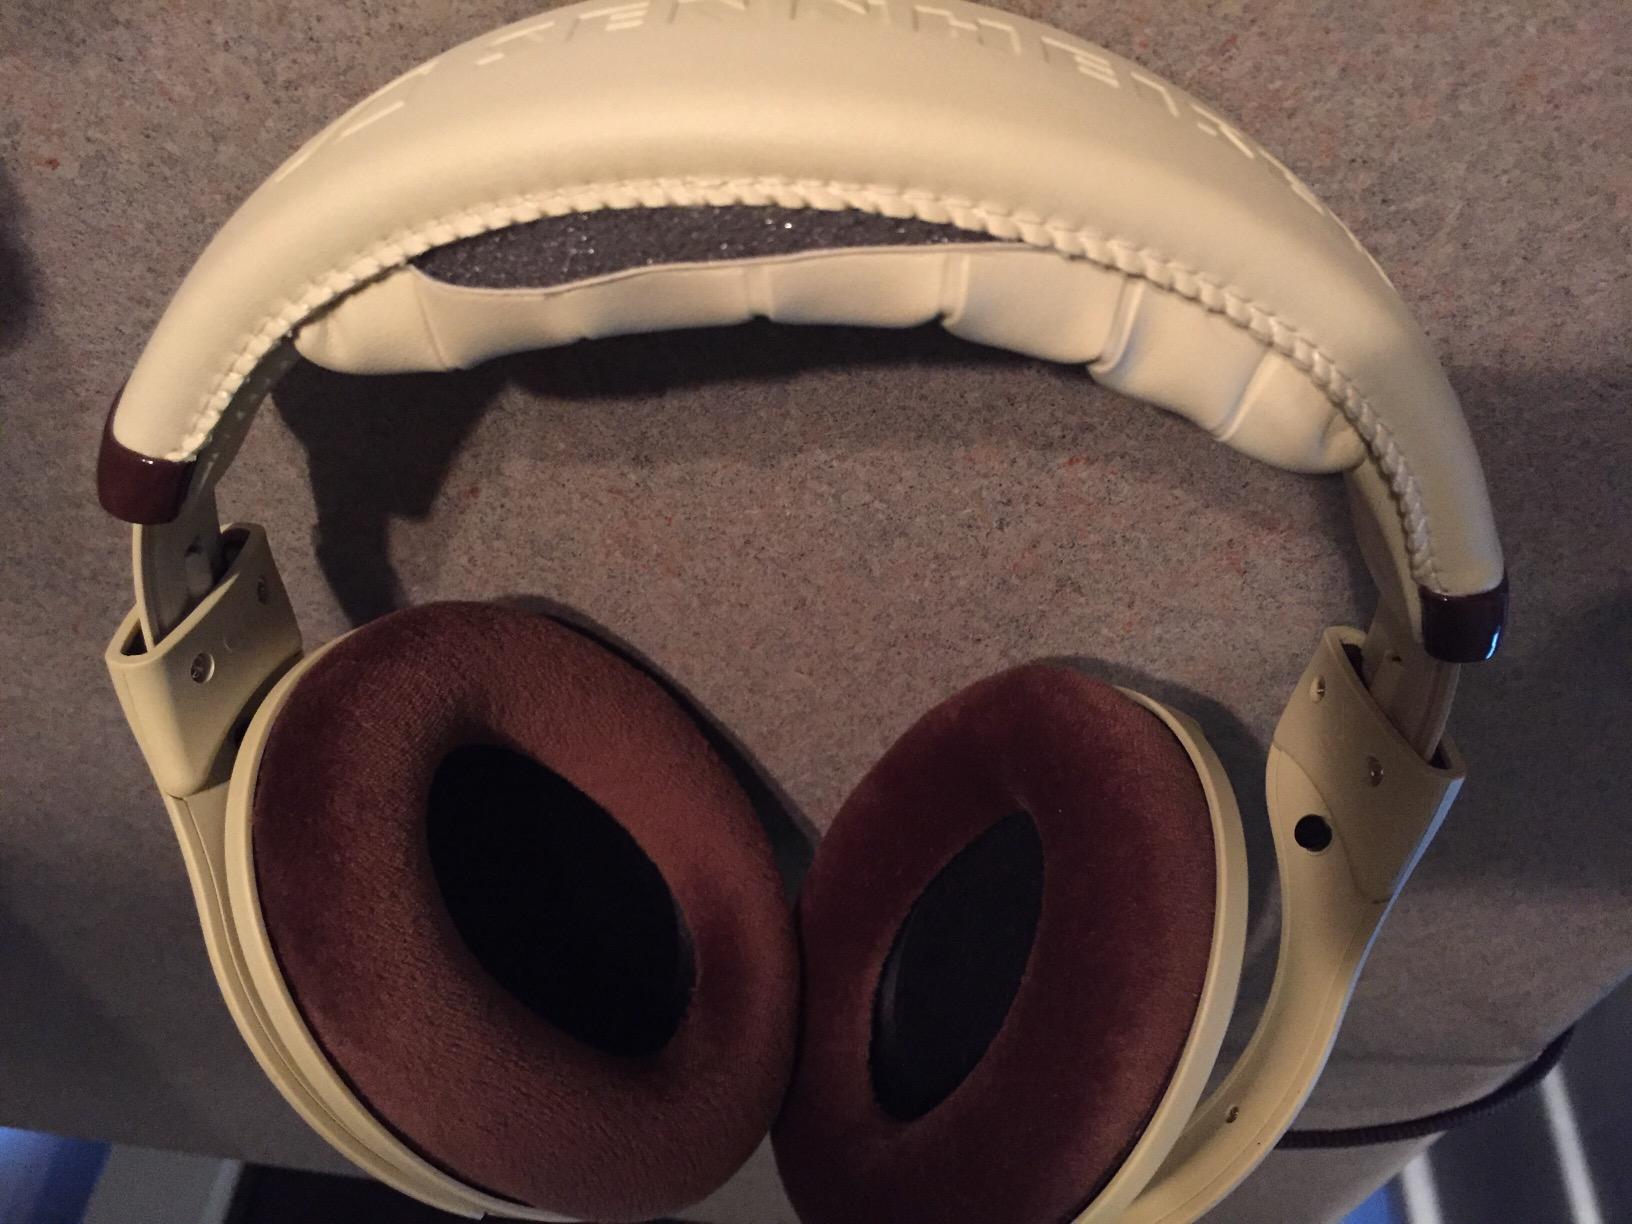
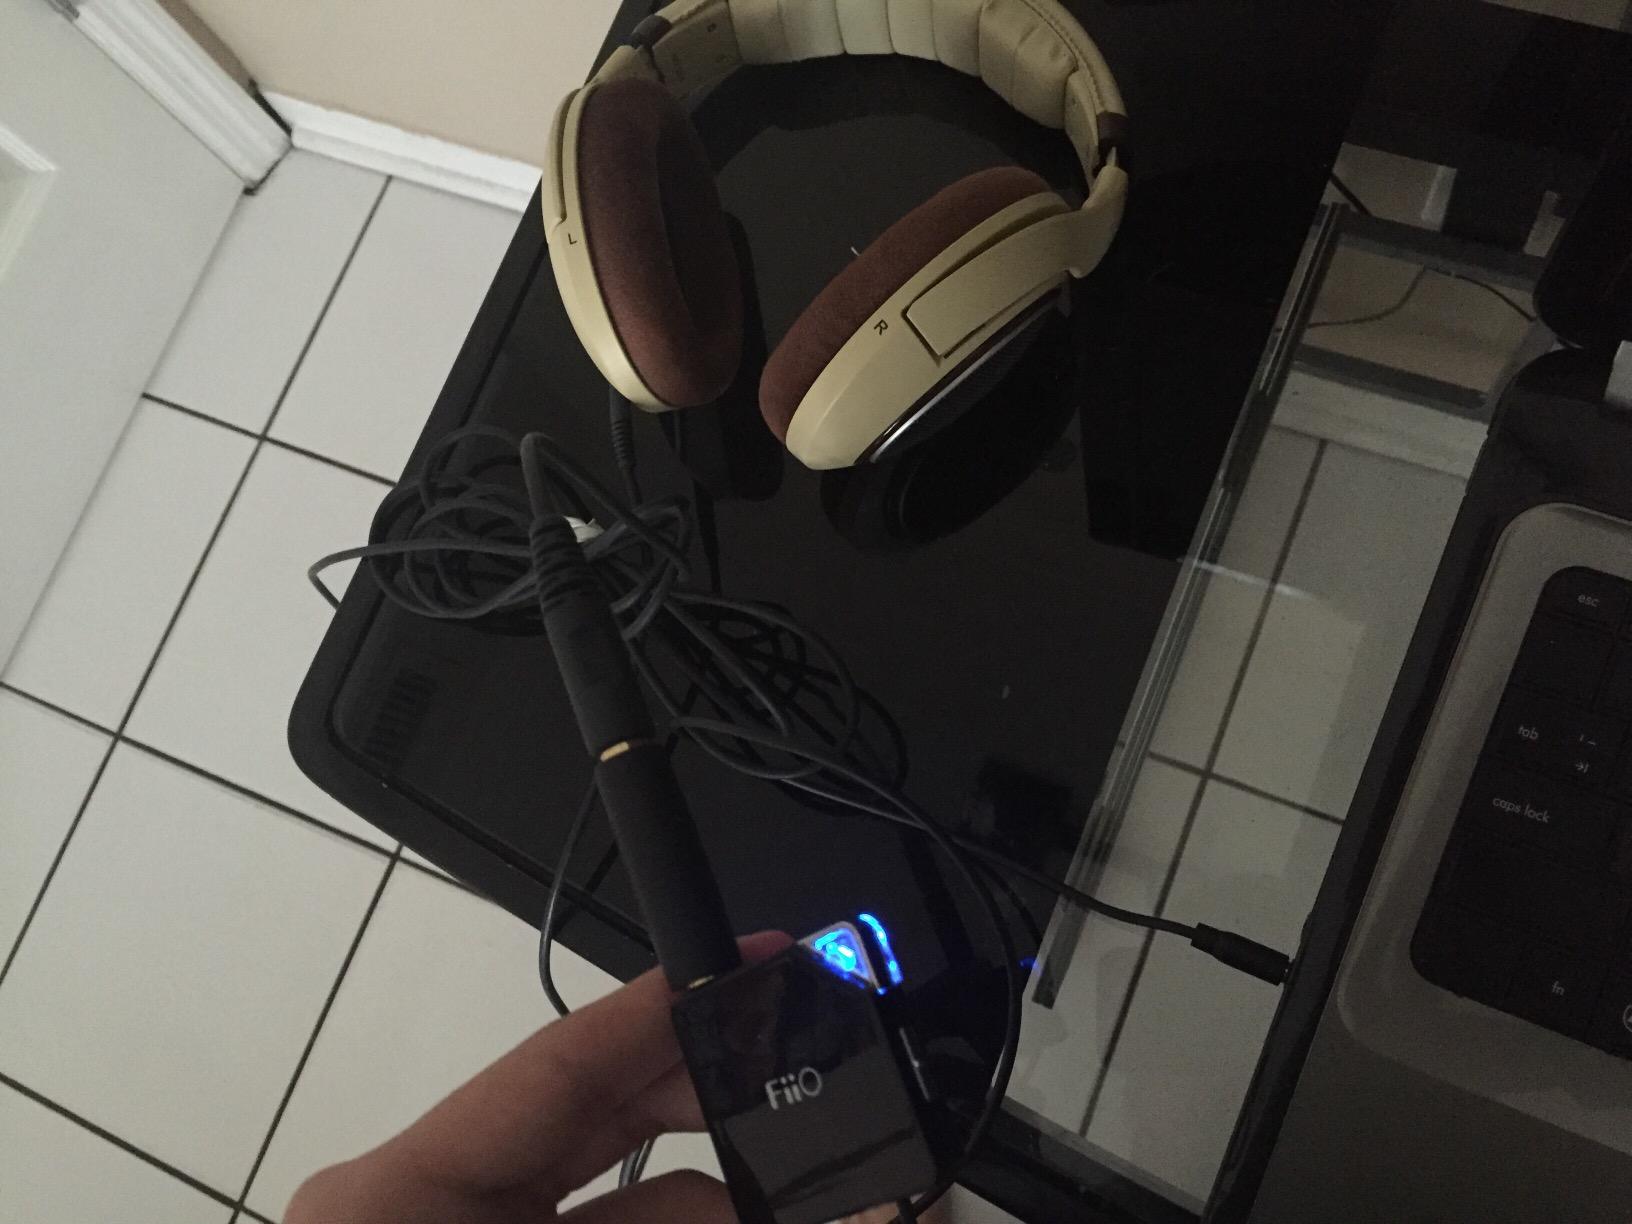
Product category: headphones
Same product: yes